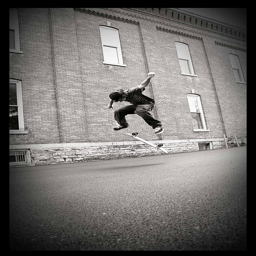
A man flying through the air on top of a skateboard.
a person on a skate board does a trick in the air
A person does a trick on a skateboard in black and white.
A boy doing a trick on his skateboard.
A person doing a flip trick on their skateboard.